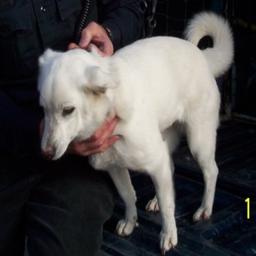
Animal: dogs